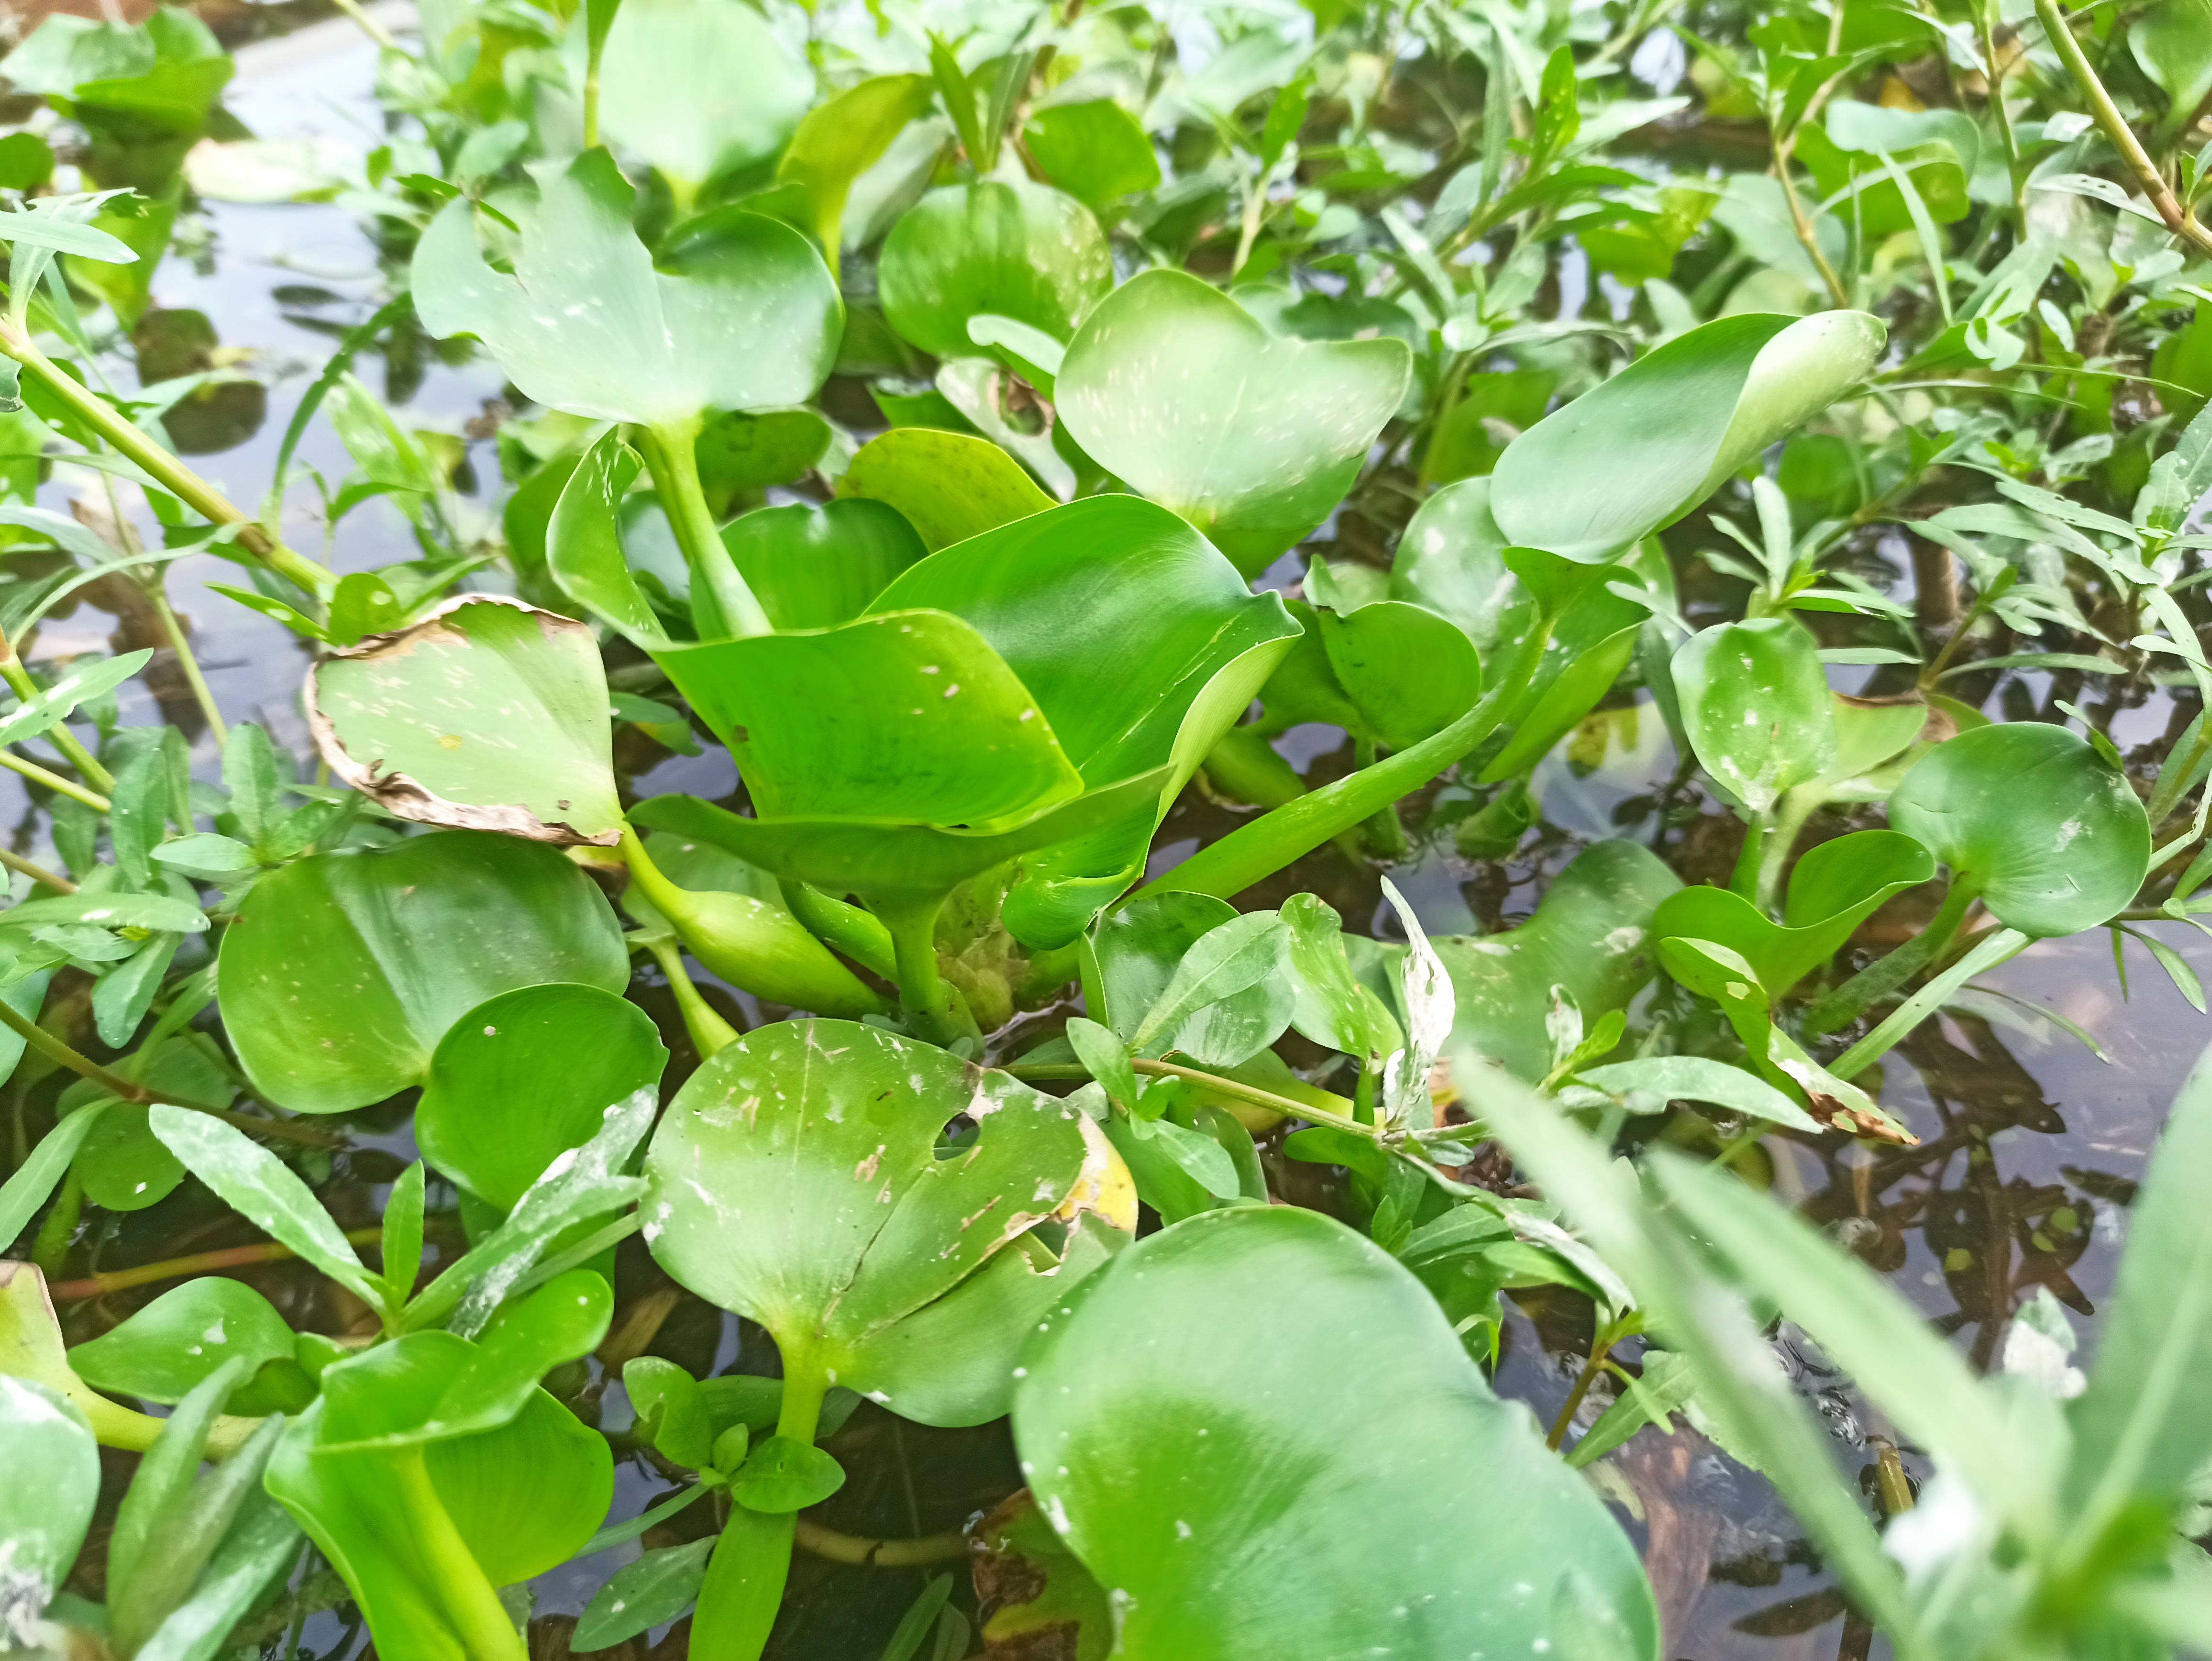
Species: Common Water Hyacinth (Eichornia crassipes)